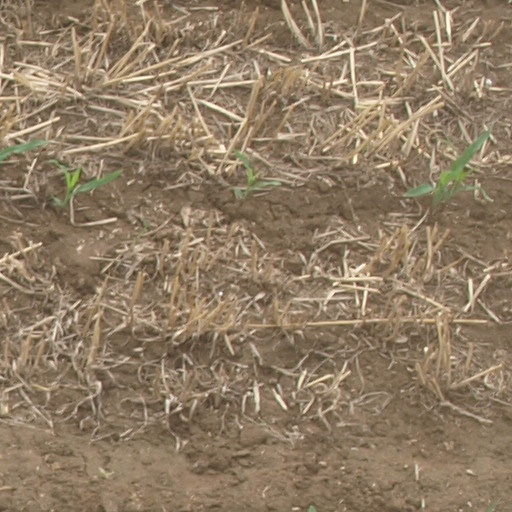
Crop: maize; corn